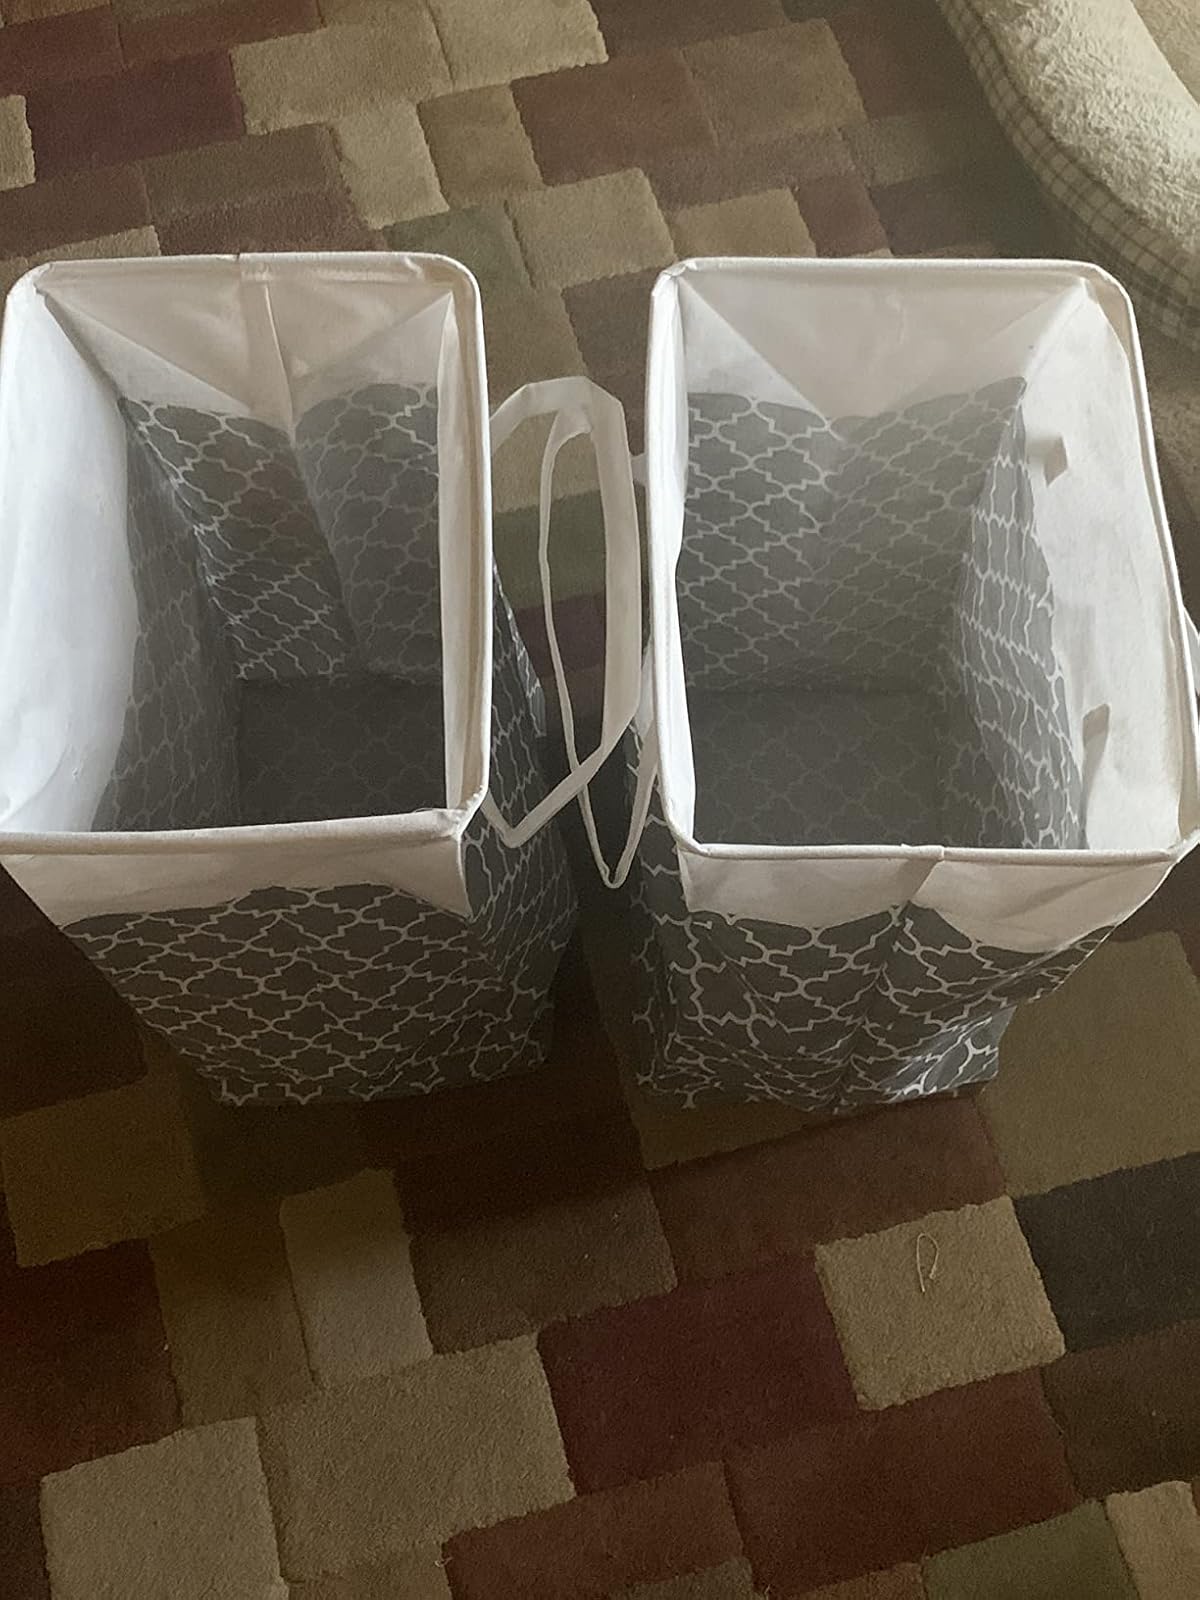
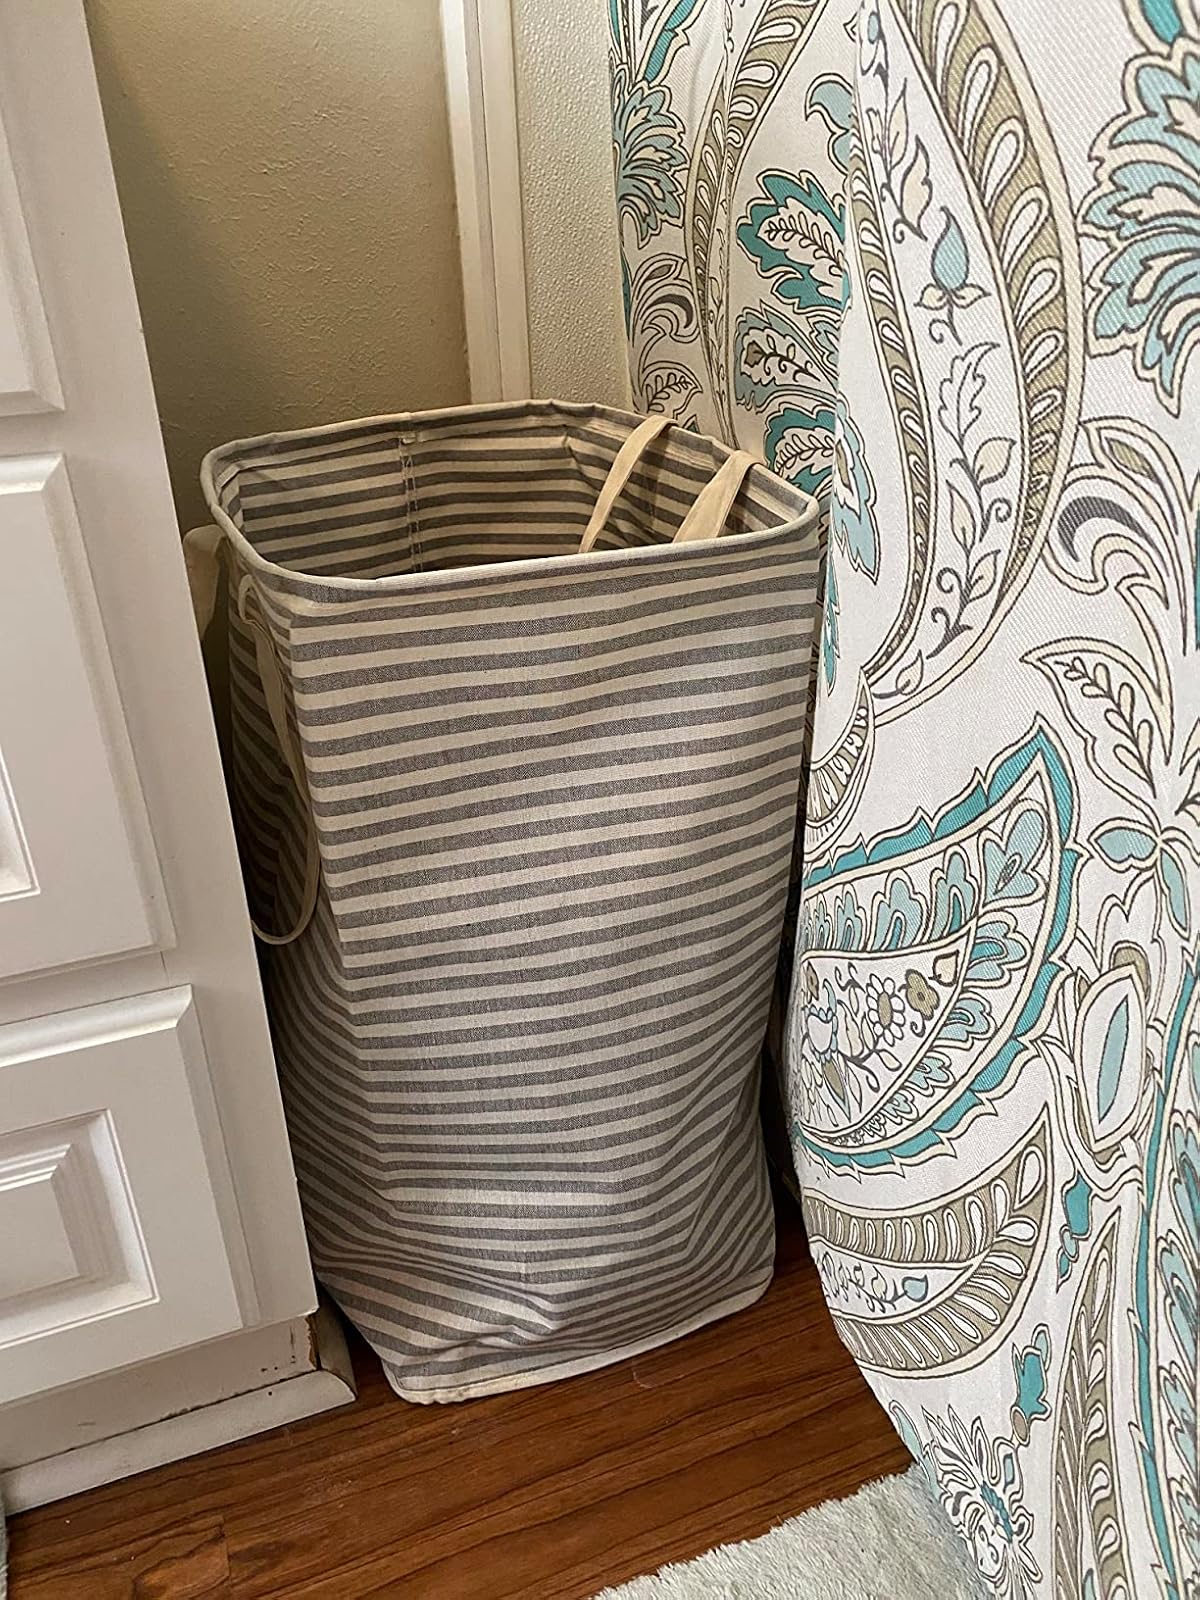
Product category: items_hamper
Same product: no